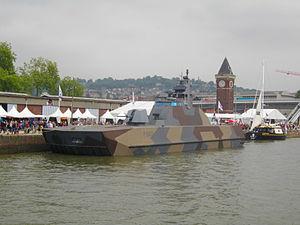
Le patrouilleur norvégien KNM Skjold (Armada Rouen 2013)
Le KNM Skjold (P960) est une corvette côtière lance-missiles de la Marine royale norvégienne. 1ᵉʳ bâtiment d'une classe de 6 navires à laquelle il donne son nom, il est initialement un prototype servant à leur mise au point, il est ensuite rééquipé et amélioré pour être porté au standard de série.